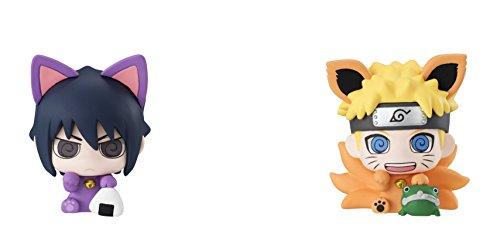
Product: Naruto: Maneki-Neko Maneki-Kyubi Petit Chara 2 Pack Mini Figure Set
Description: Naruto wears a maneki-kyubi style costume.
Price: $23.99
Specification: ProductDimensions:1.5x1.5x2inches|ItemWeight:3.2ounces|ShippingWeight:3.2ounces(Viewshippingratesandpolicies)|ASIN:B07F7FKKM9|Itemmodelnumber:-|Manufacturerrecommendedage:15yearsandup